Usain Bolt

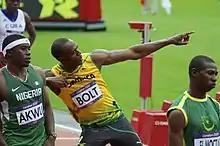
Bolt at the start of the 2012 Olympic 200 m

On the final day of the 2012 Olympic athletics, Bolt participated in Jamaica's gold medal-winning 4 × 100 metres relay team along with Nesta Carter, Michael Frater and Blake. With a time of 36.84 seconds, they knocked two tenths of a second from their previous world record from 2011. He celebrated by imitating the "Mobot" celebration of Mo Farah, who had claimed a long-distance track double for the host nation.